Louis Riel (comics)

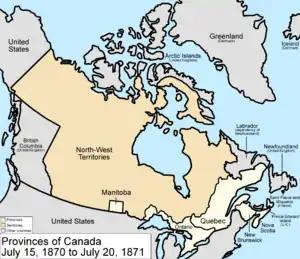
Canada in 1870, after Manitoba (square in lower centre) was admitted into Confederation following the Red River Rebellion

The government of the new Dominion of Canada (established 1867), under Prime Minister John A. Macdonald, has made a deal with the Hudson's Bay Company to purchase Rupert's Land—vast tracts of land in northern North America. The French-speaking Métis people, who are of both Indigenous and white ancestry, and inhabit parts of Rupert's Land—dispute that their land can be sold to the Canadians without their consent. In the Red River settlement, the Métis, led by Louis Riel, dodge political manoeuverings on the part of Lieutenant Governor William McDougall and some of the English-speaking settlers, while seizing Fort Garry. After an armed standoff at English-speaking settler John Schultz's home, the Métis declare a provisional government and vote Riel their president, with an even number of French and English representatives. Schultz escapes from prison and rounds up a number of men with the intention of freeing the prisoners from Fort Garry, but when Riel lets the prisoners go, Schultz's men set out for home. On the way, a number of them pass Fort Garry, where they are captured and imprisoned. One of the prisoners, Thomas Scott, relentlessly quarrels with the guards, showering them with racial epithets. Eventually, the provisional government convicts him of treason and executes him by firing squad. The remaining prisoners are released, and the provisional government enters into negotiations with Ottawa, which results in the founding of the province of Manitoba. They are unable to get an amnesty for the execution of Scott, however. The Canadian army arrives, ostensibly to keep the peace. Riel flees to the U.S., and the anglophone population assumes governance.